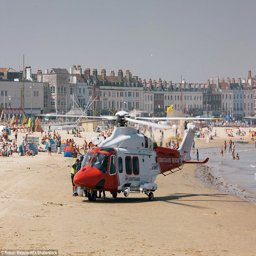
the helicopter landed on the beach to help the person who had collapsed in the scorching temperatures